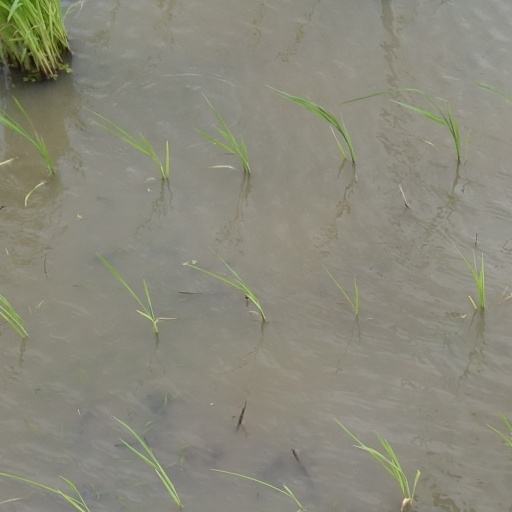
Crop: rice